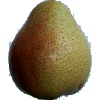
Label: pear_forelle